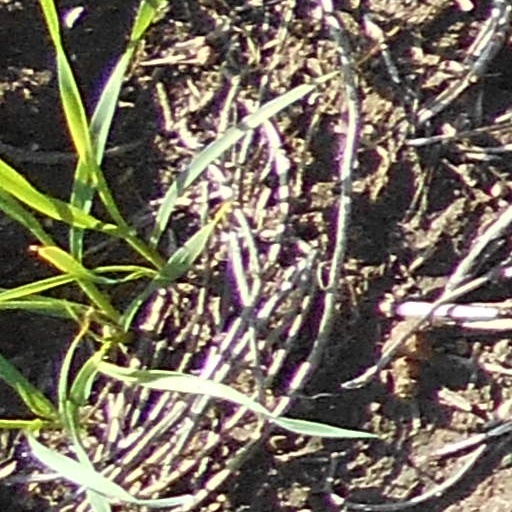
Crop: wheat